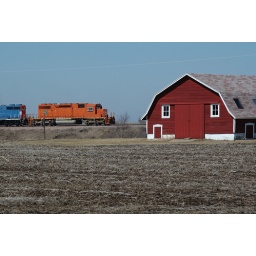
Eastbound CN freight on the Iowa Division. EJ&amp;amp;E 670 leads the L561 train past a barn near Alworth.